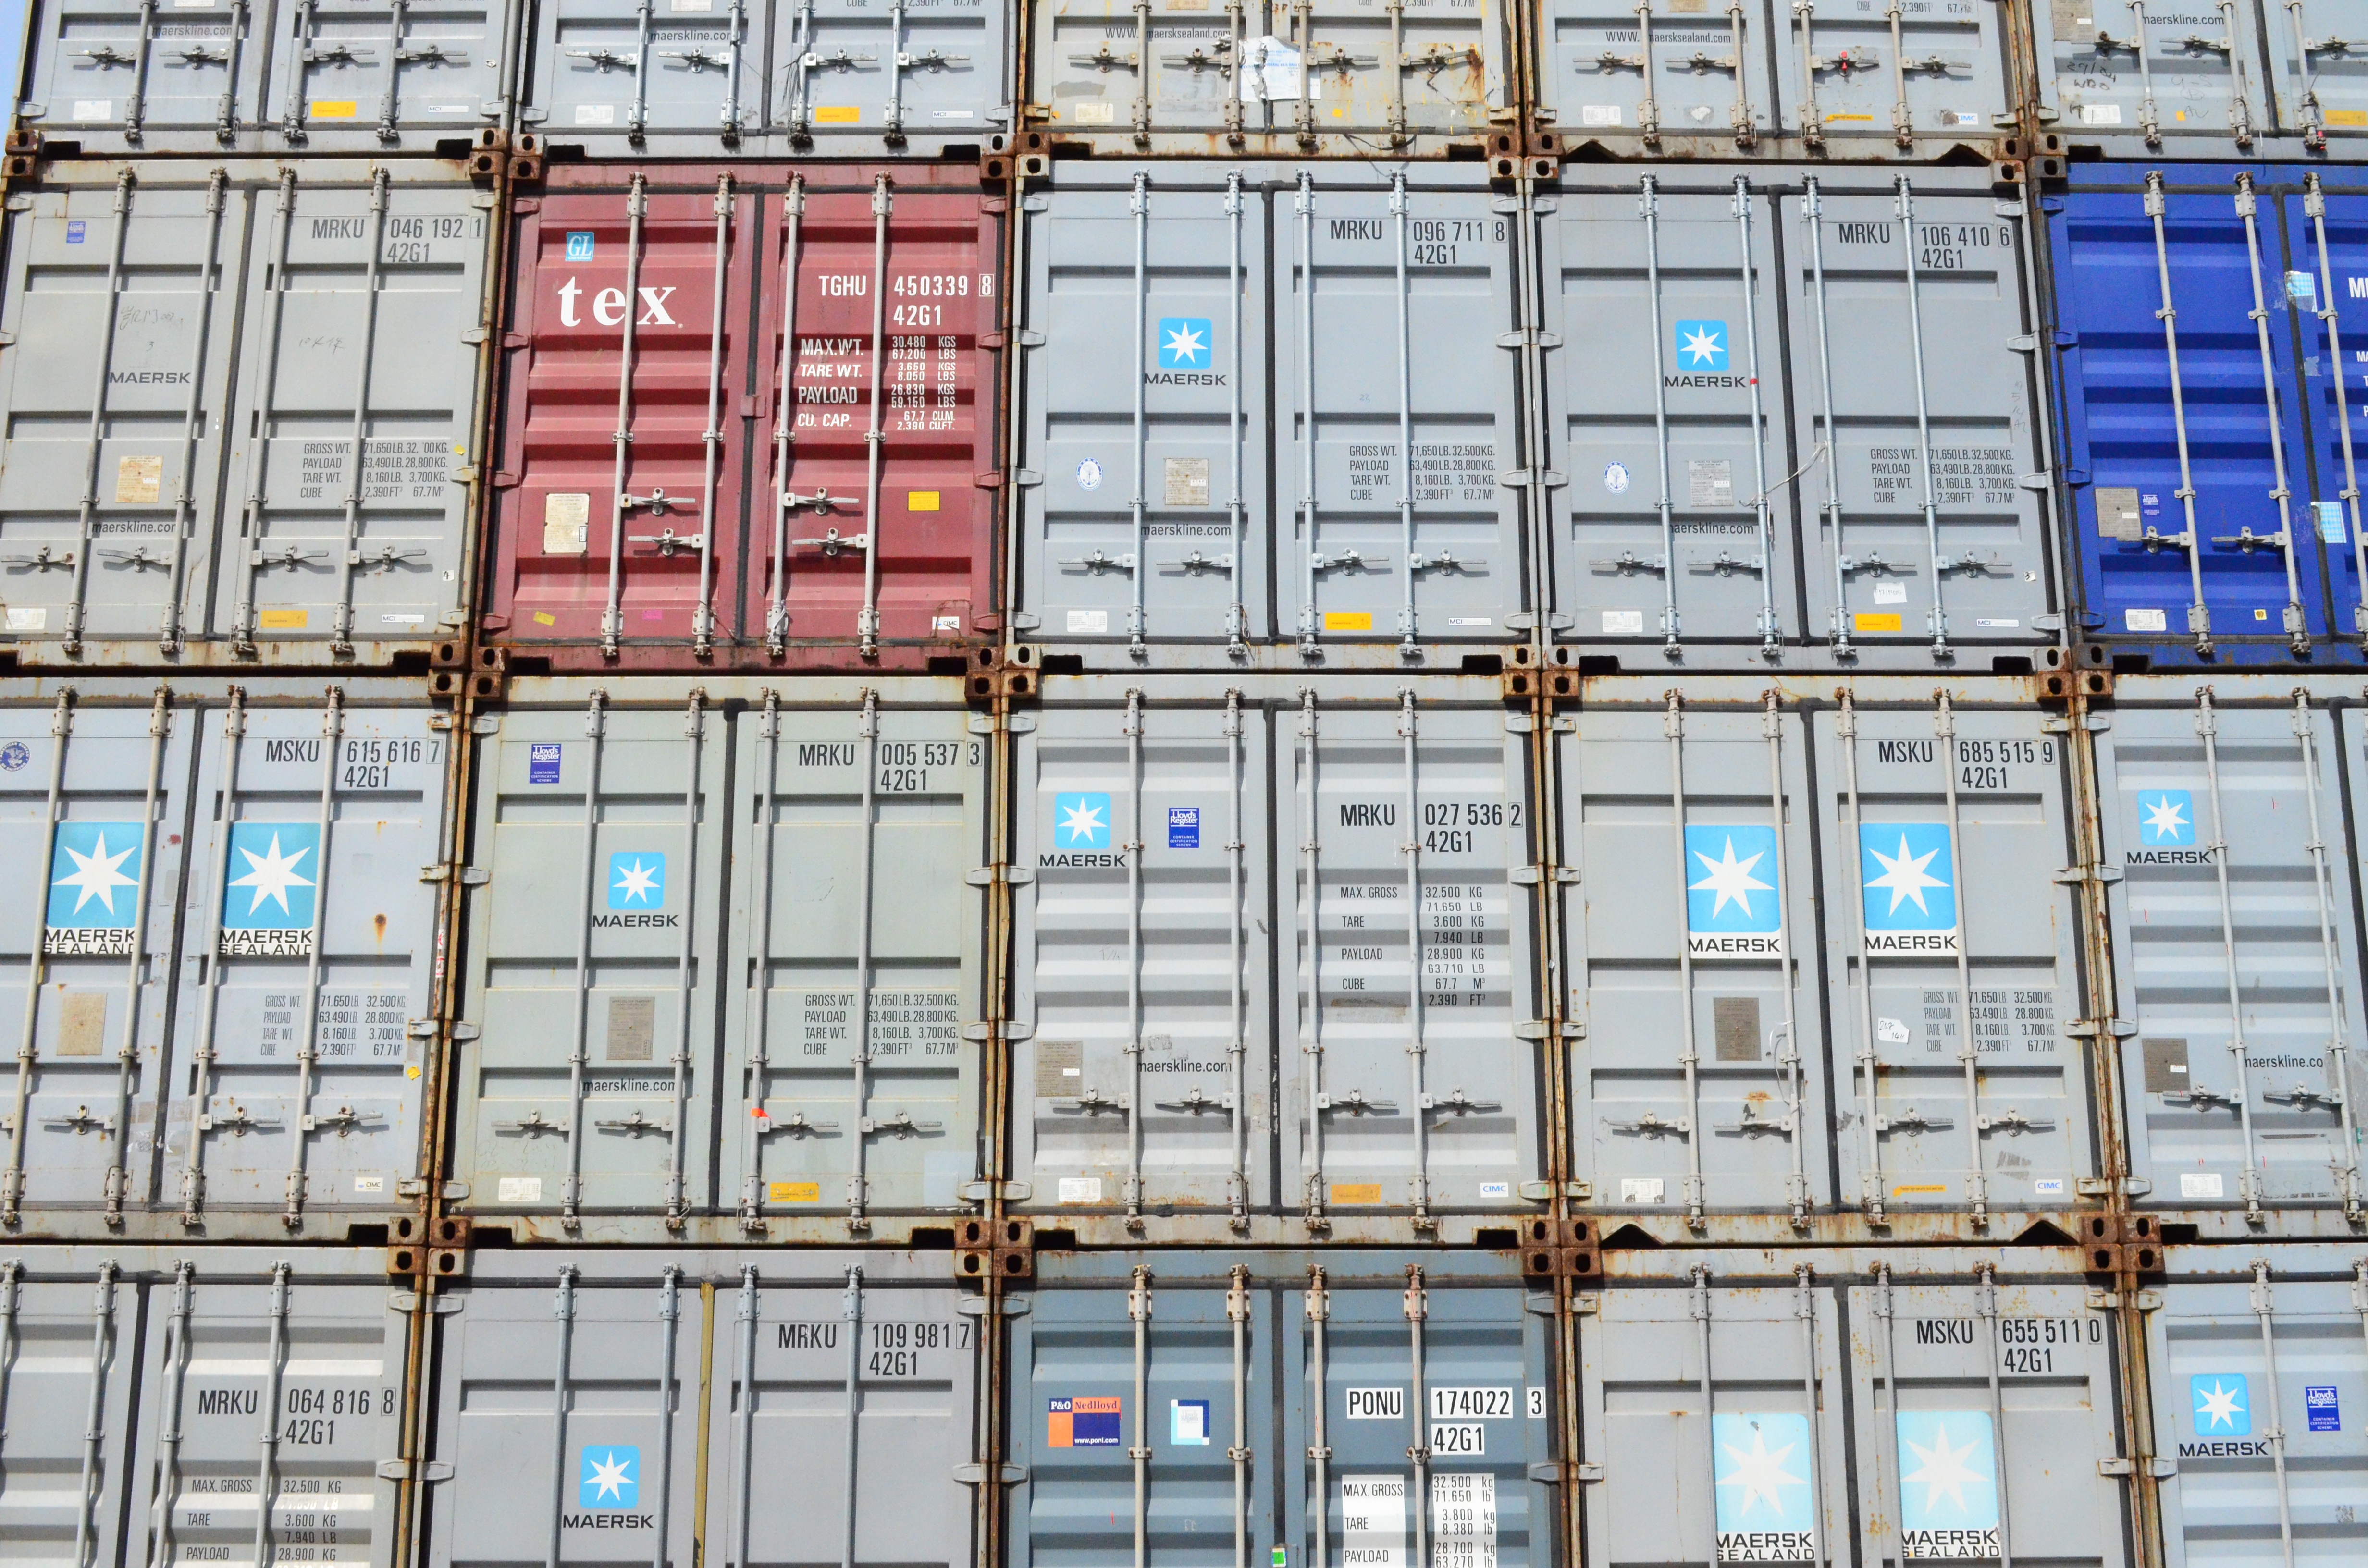
wall, facade, box, port, electricity, art, design, container, screenshot, inventory, marketing hub